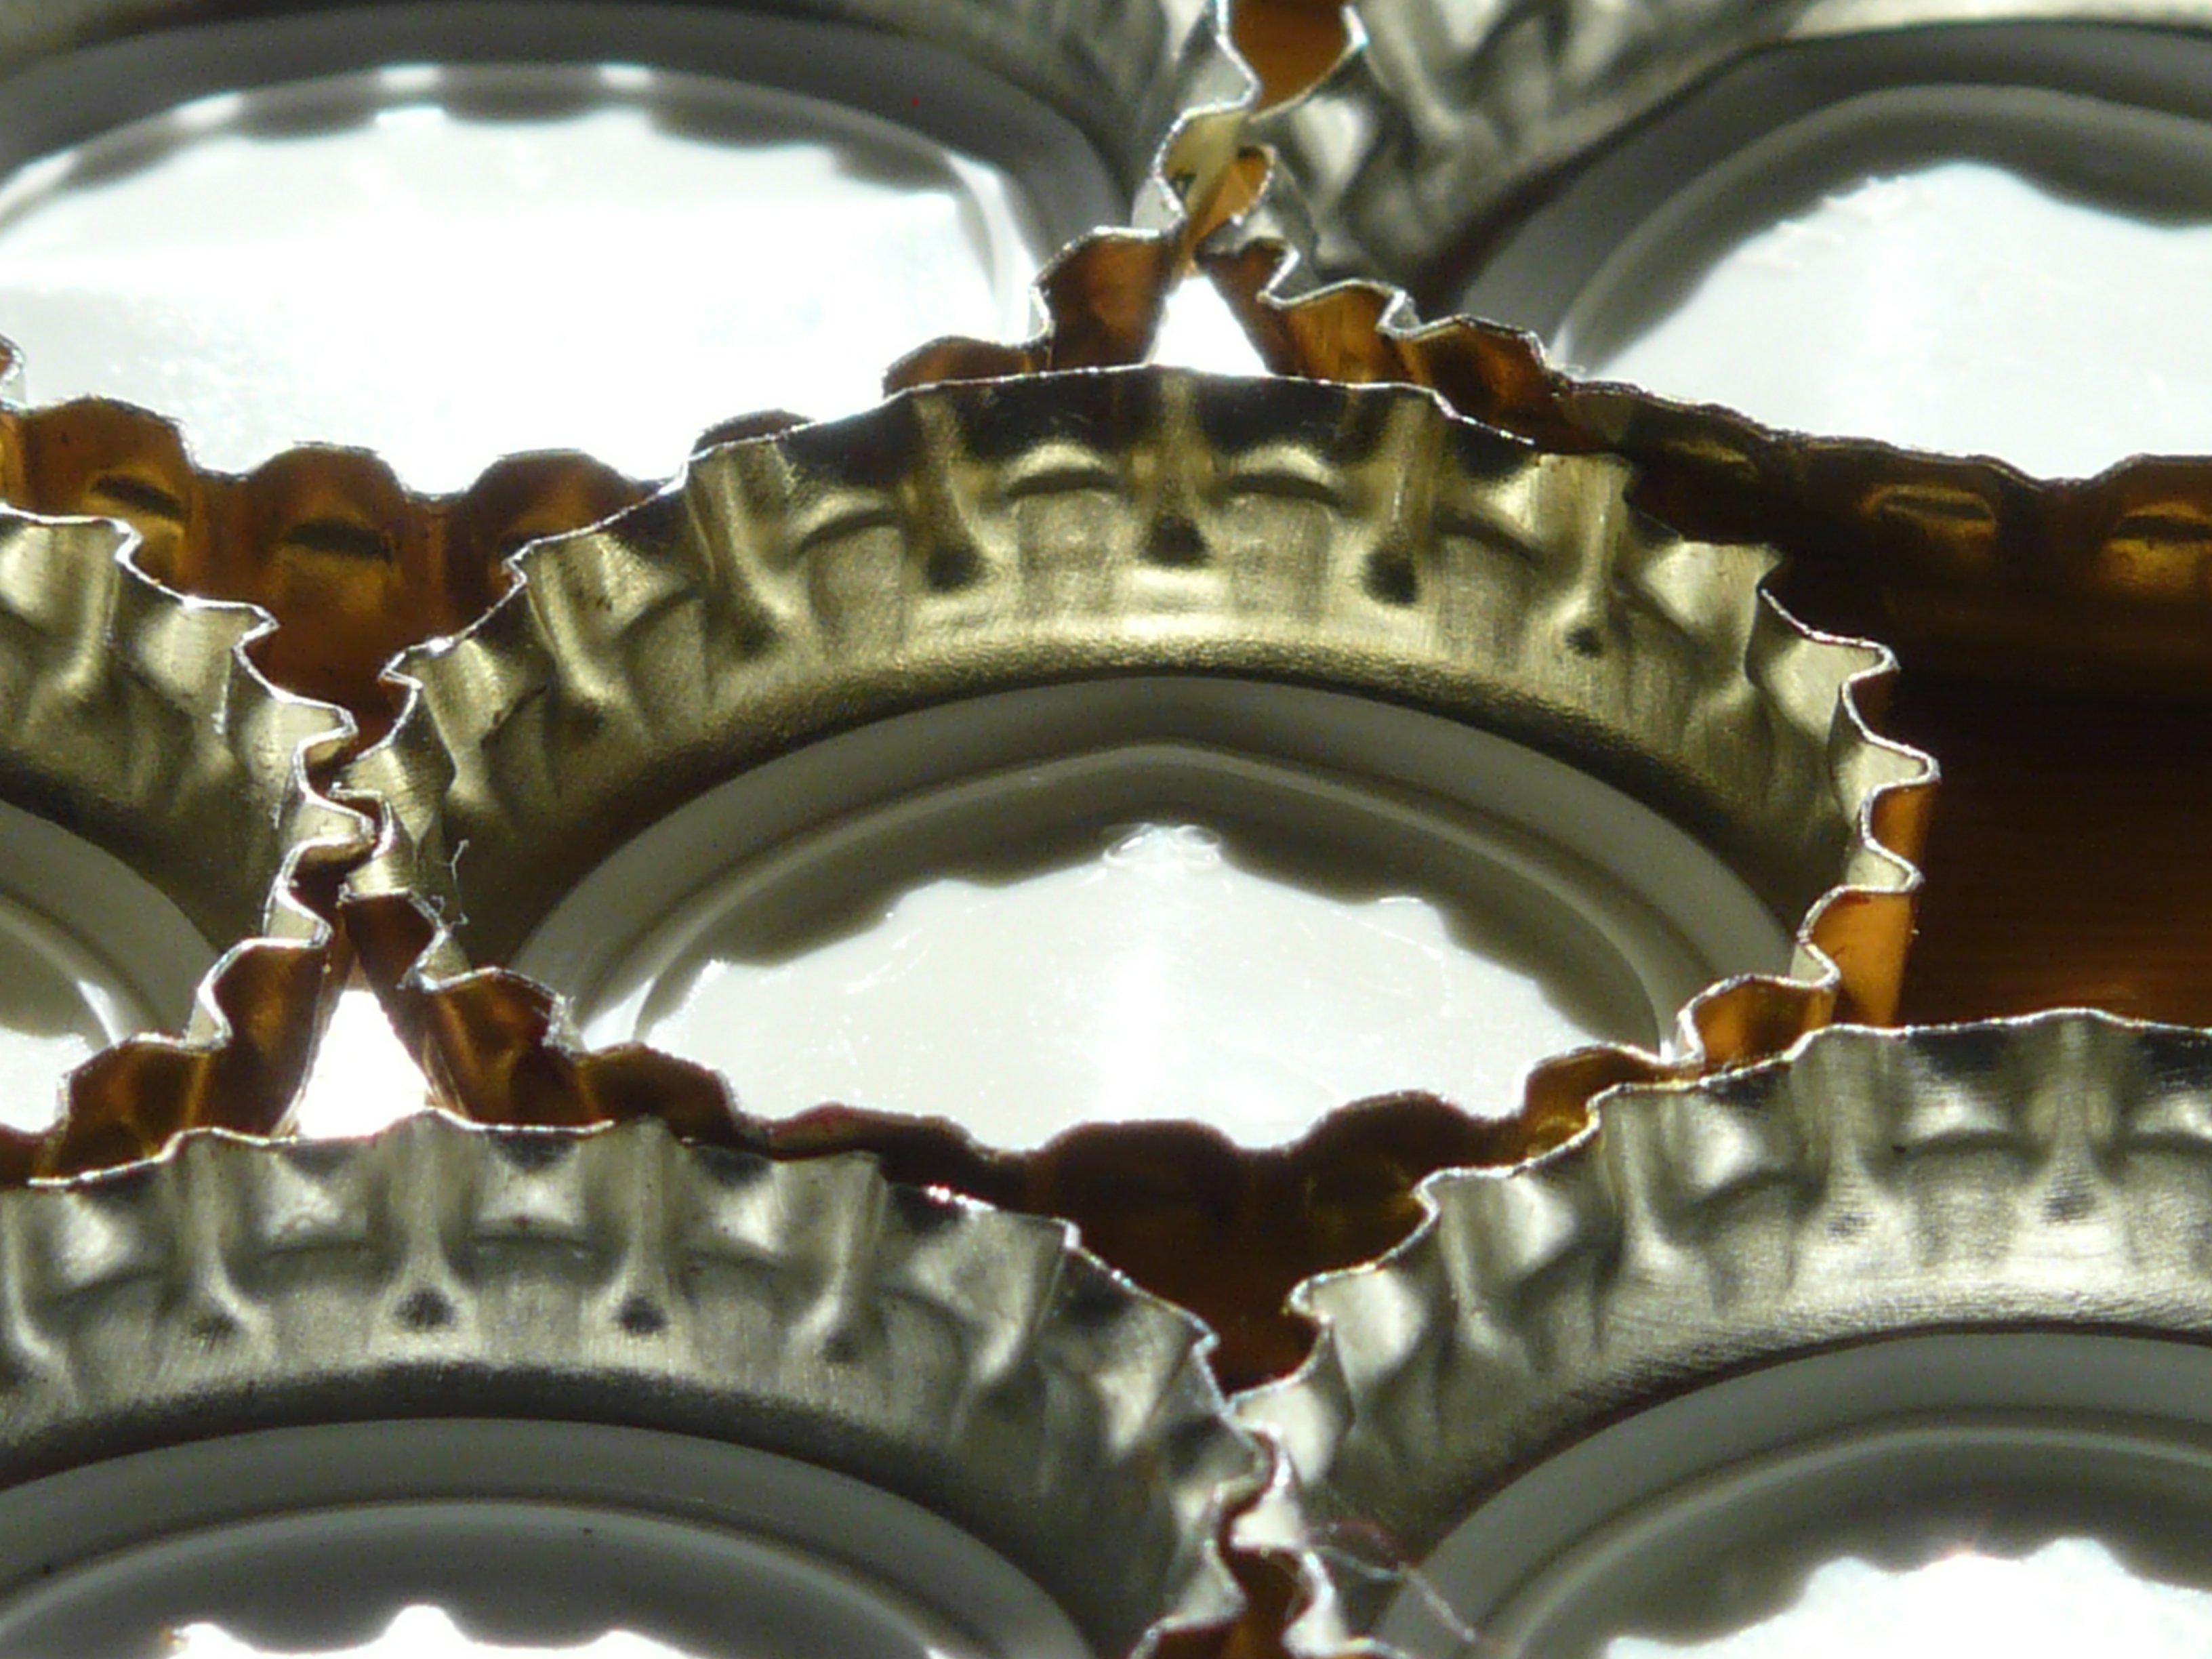
wheel, chain, golden, metal, bottle, tire, sparkle, sheet, product, jewellery, gold, bottle caps, closure, crown shaped, sheet metal piece